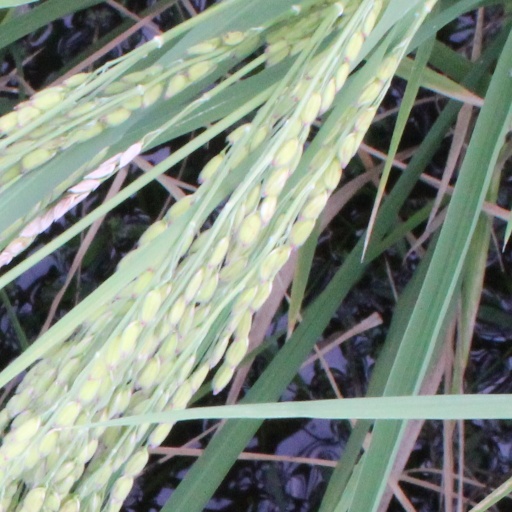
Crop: rice